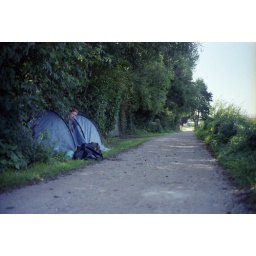
sleeping place near the train tracks